Christmas

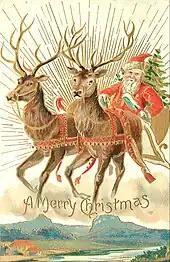
A 1907 Christmas card with Santa and some of his reindeer

Other traditional decorations include bells, candles, candy canes, stockings, wreaths, and angels. The wreaths and candles in each window are a more traditional Christmas display. The concentric assortment of leaves, usually from an evergreen, make up Christmas wreaths. Candles in each window are meant to demonstrate that Christians believe that Jesus Christ is the ultimate light of the world.